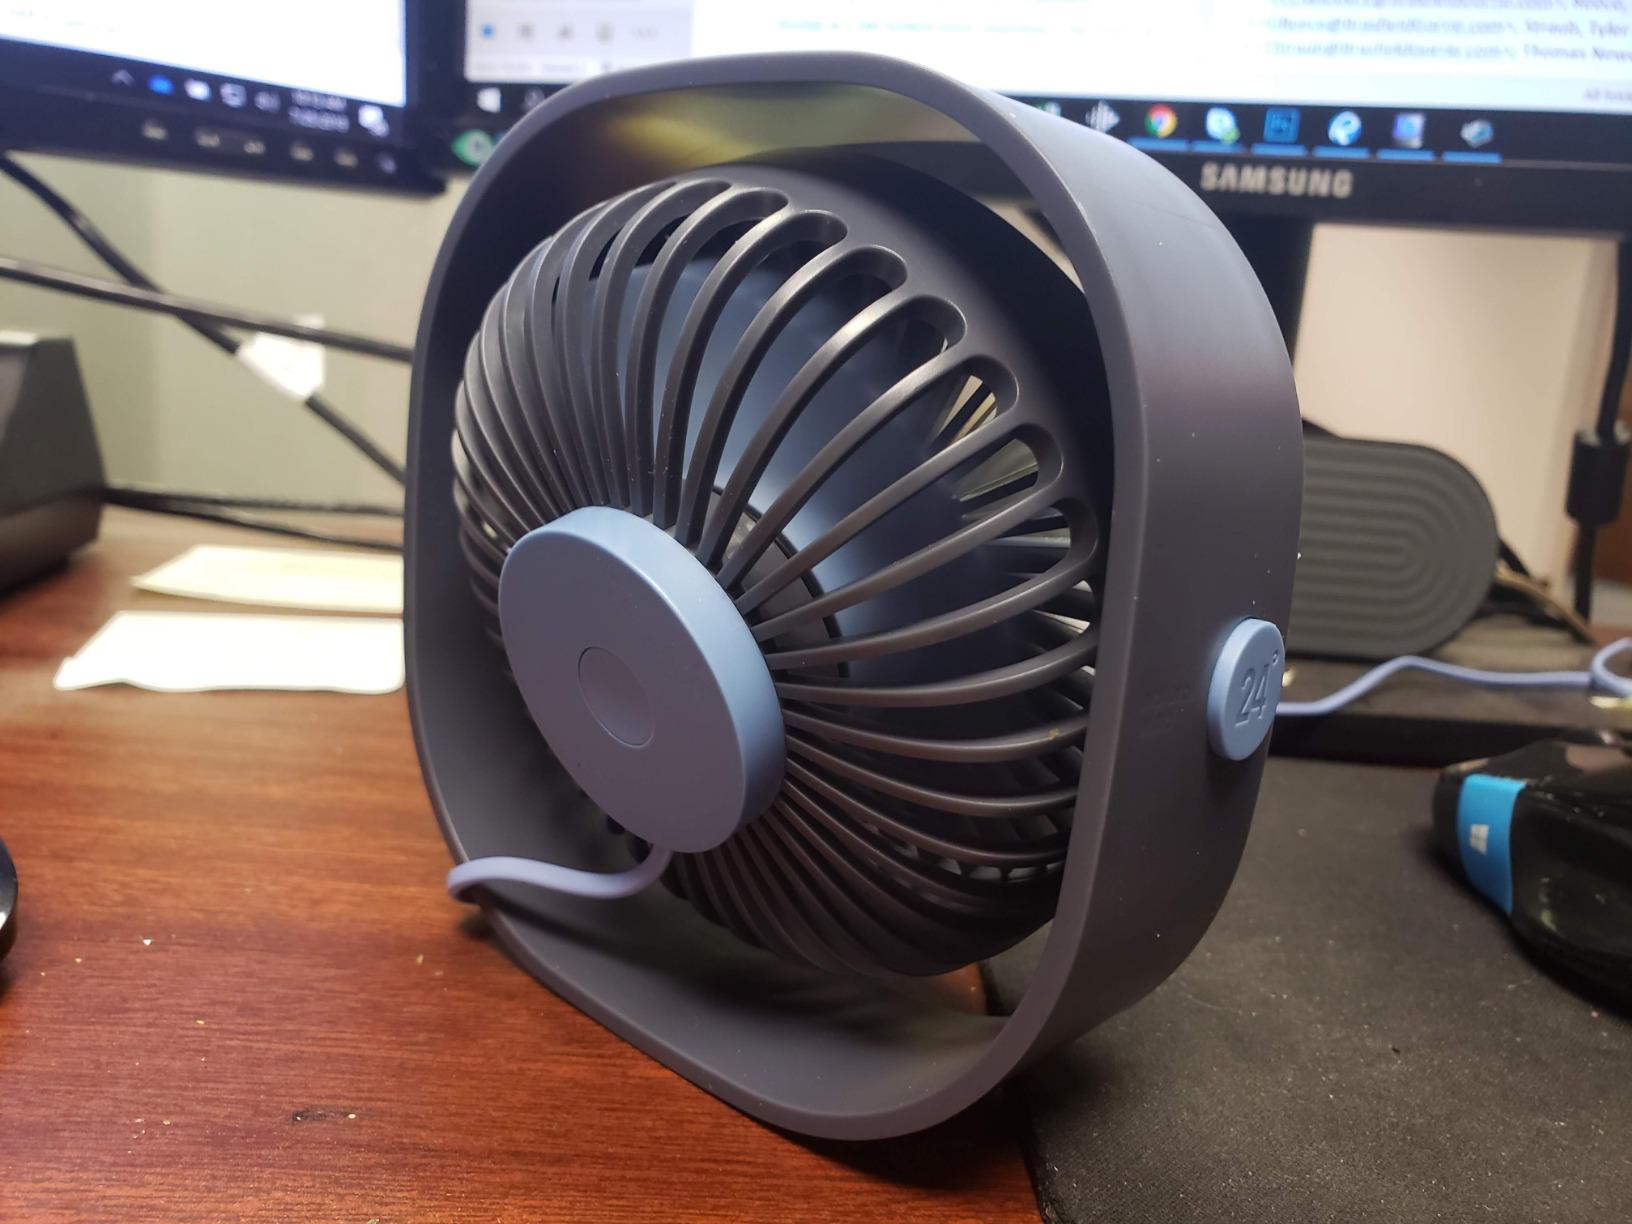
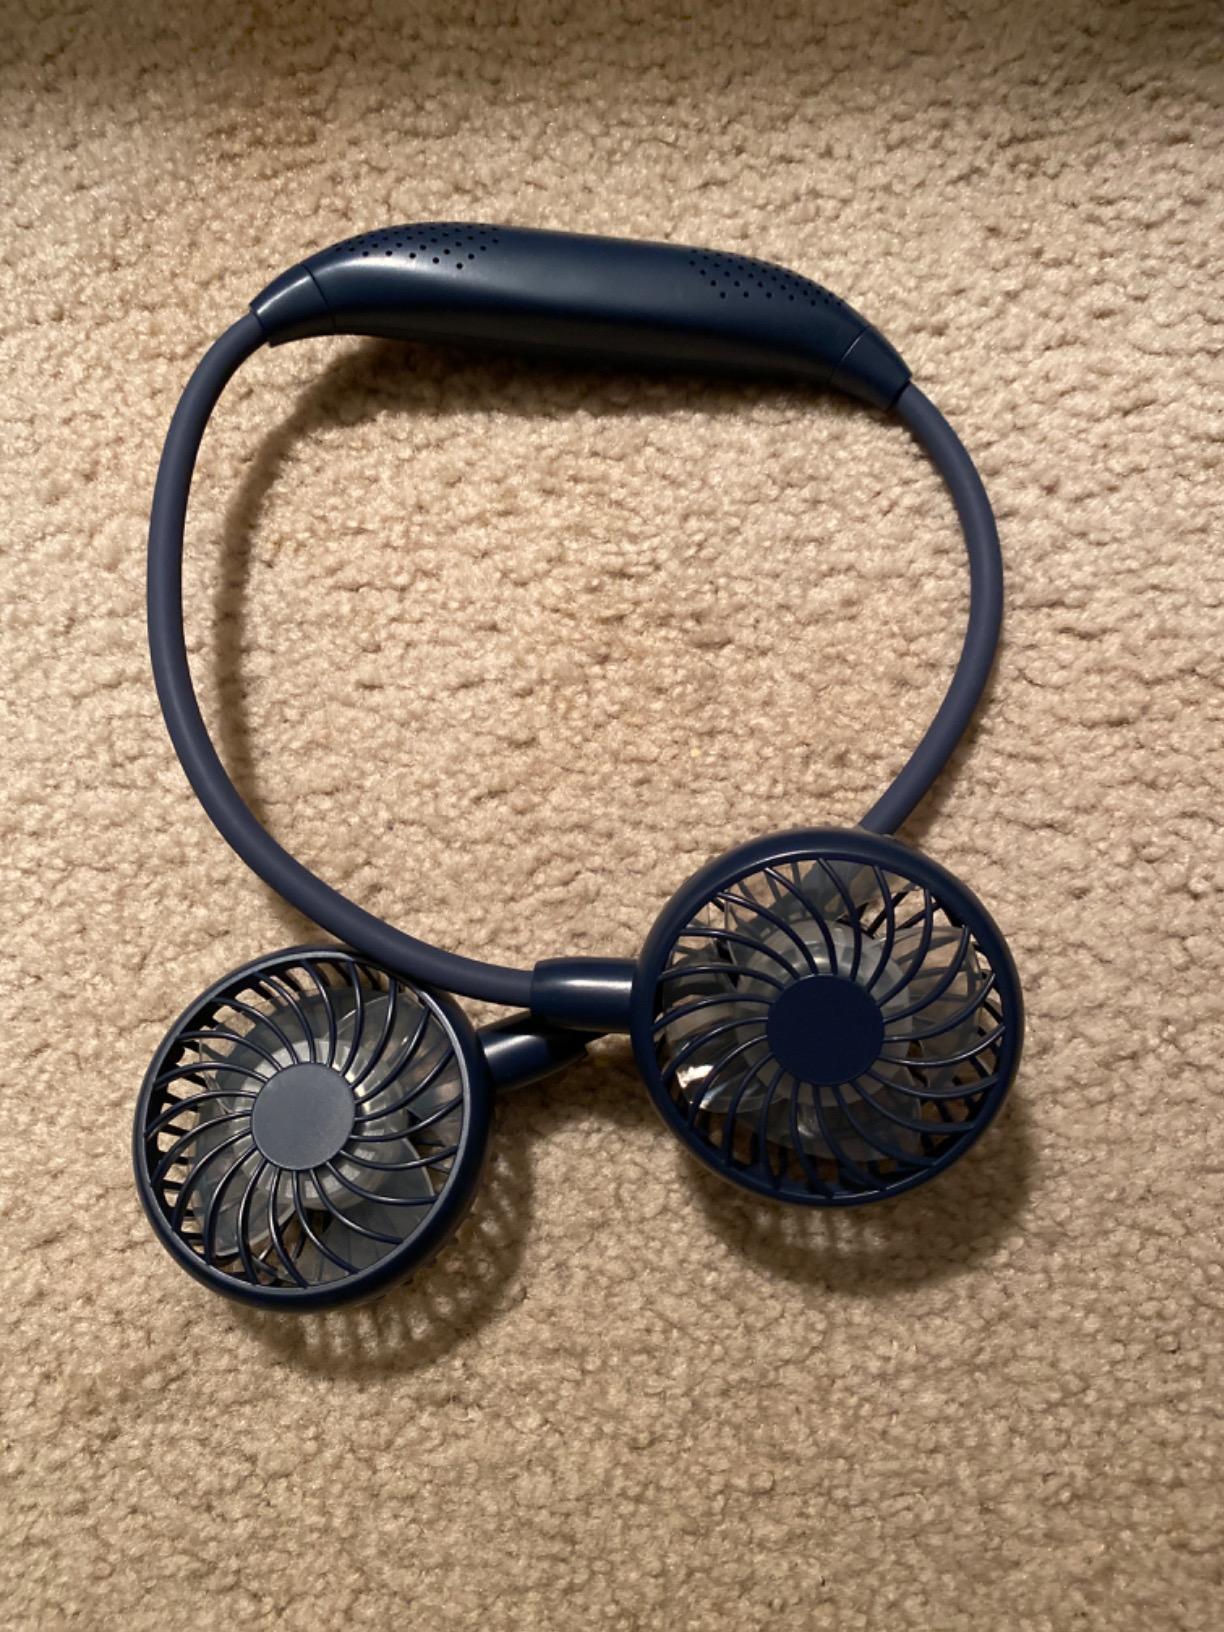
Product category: fan
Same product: no